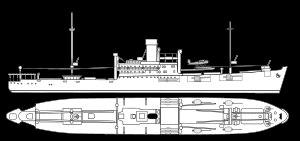
Les attaques allemandes sur Nauru survenues en décembre 1940 contre les intérêts des Alliés dans le Pacifique central sont des raids effectués par deux croiseurs auxiliaires de l'Allemagne nazie, des navires de commerce reconvertis en bâtiments de guerre par l'adjonction d'armement et maquillés en bâtiments civils. Elles comptent parmi les premières opérations du conflit mondial dans la région, avant le déclenchement de la guerre du Pacifique proprement dite. À cette époque, l'empire du Japon n'est pas encore entré en guerre contre les Alliés et le Pacifique ne constitue qu'un théâtre marginal de la Seconde Guerre mondiale. Les attaques visent à porter un coup d'arrêt à l'exportation du phosphate de Nauru, une petite île d'Océanie administrée depuis 1914 par l'Australie. La flottille allemande composée de l’Orion, du Komet et du Kulmerland a pour intention d'opérer un débarquement sur l'île et d'y détruire les infrastructures essentielles. Les attaques se déroulent en deux temps : entre le 6 et le 8 décembre les bâtiments allemands coulent cinq cargos évoluant autour de l'île puis le 27 décembre l'un des croiseurs revient bombarder le port de Nauru et les structures attenantes.